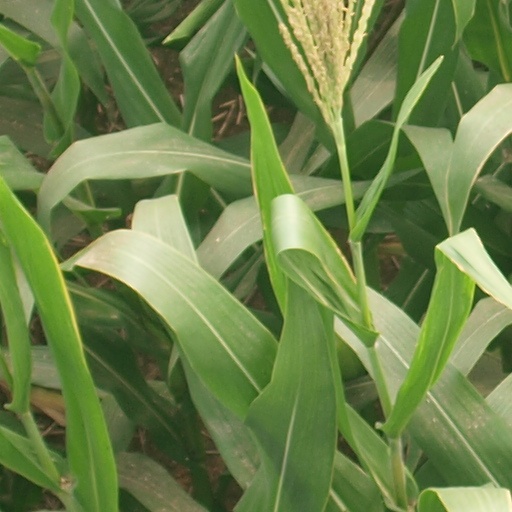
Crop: maize; corn